When Strangers Appear

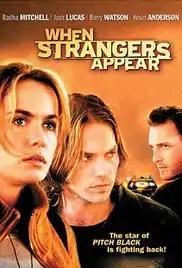

When Strangers Appear is a 2001 psychological thriller film directed by Scott Reynolds and starring Radha Mitchell, Barry Watson, and Josh Lucas.